2007 Masters Tournament

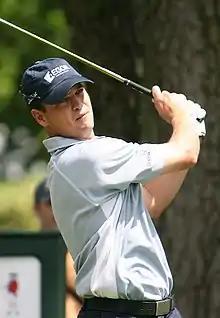
Zach Johnson won his first Masters title

Johnson completed a Cinderella story with a three-under 69 to claim his first major title. He captured the green jacket with three birdies over his final six holes, and became the third Masters champion to win the tournament with a score above par. The others were Sam Snead in 1954 and Jack Burke Jr. in 1956, also at 289 (+1). Johnson matched the round of the day and was able to hold off a group of three, including Woods, that finished two strokes back. Woods lost a major for the first time in which he held the lead at some point in the final round. However, since he was a stroke behind Appleby coming into the day, his 12–0 record when leading or tied at the start of the final round of a major remained intact. Appleby started off with a double bogey and added another at #12; his 75 (+3) led to a tie for seventh. South Africans Goosen and Rory Sabbatini both shot 69 to finish in a tie for second with Woods. Justin Rose was the last player to have a realistic chance of matching Johnson's clubhouse score, getting within 1 stroke at +2 with birdies at 14 and 16. However he made a double bogey on 17 to fall 3 strokes back into a tie for 5th. Defending champion Mickelson finished ten strokes back at 299 (+11), tied for 24th.